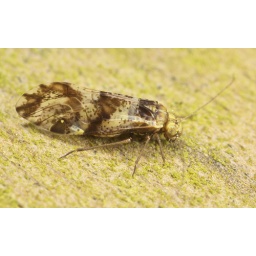
Found on a wooden bridge over a stream in deciduous woodland.~6mm (3:1)